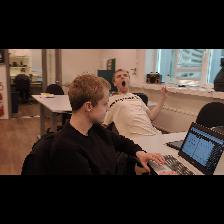
Label: Human